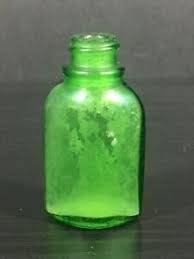
Waste category: glass